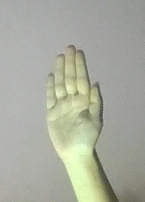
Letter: seen